Seminole Gulf Railway

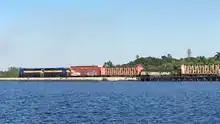
Desoto Turn crossing Caloosahatchee River in 2019

Seminole Gulf's Fort Myers Division, which extends nearly 80 miles, begins in Arcadia and runs south to Punta Gorda, Fort Myers, Bonita Springs, and North Naples.